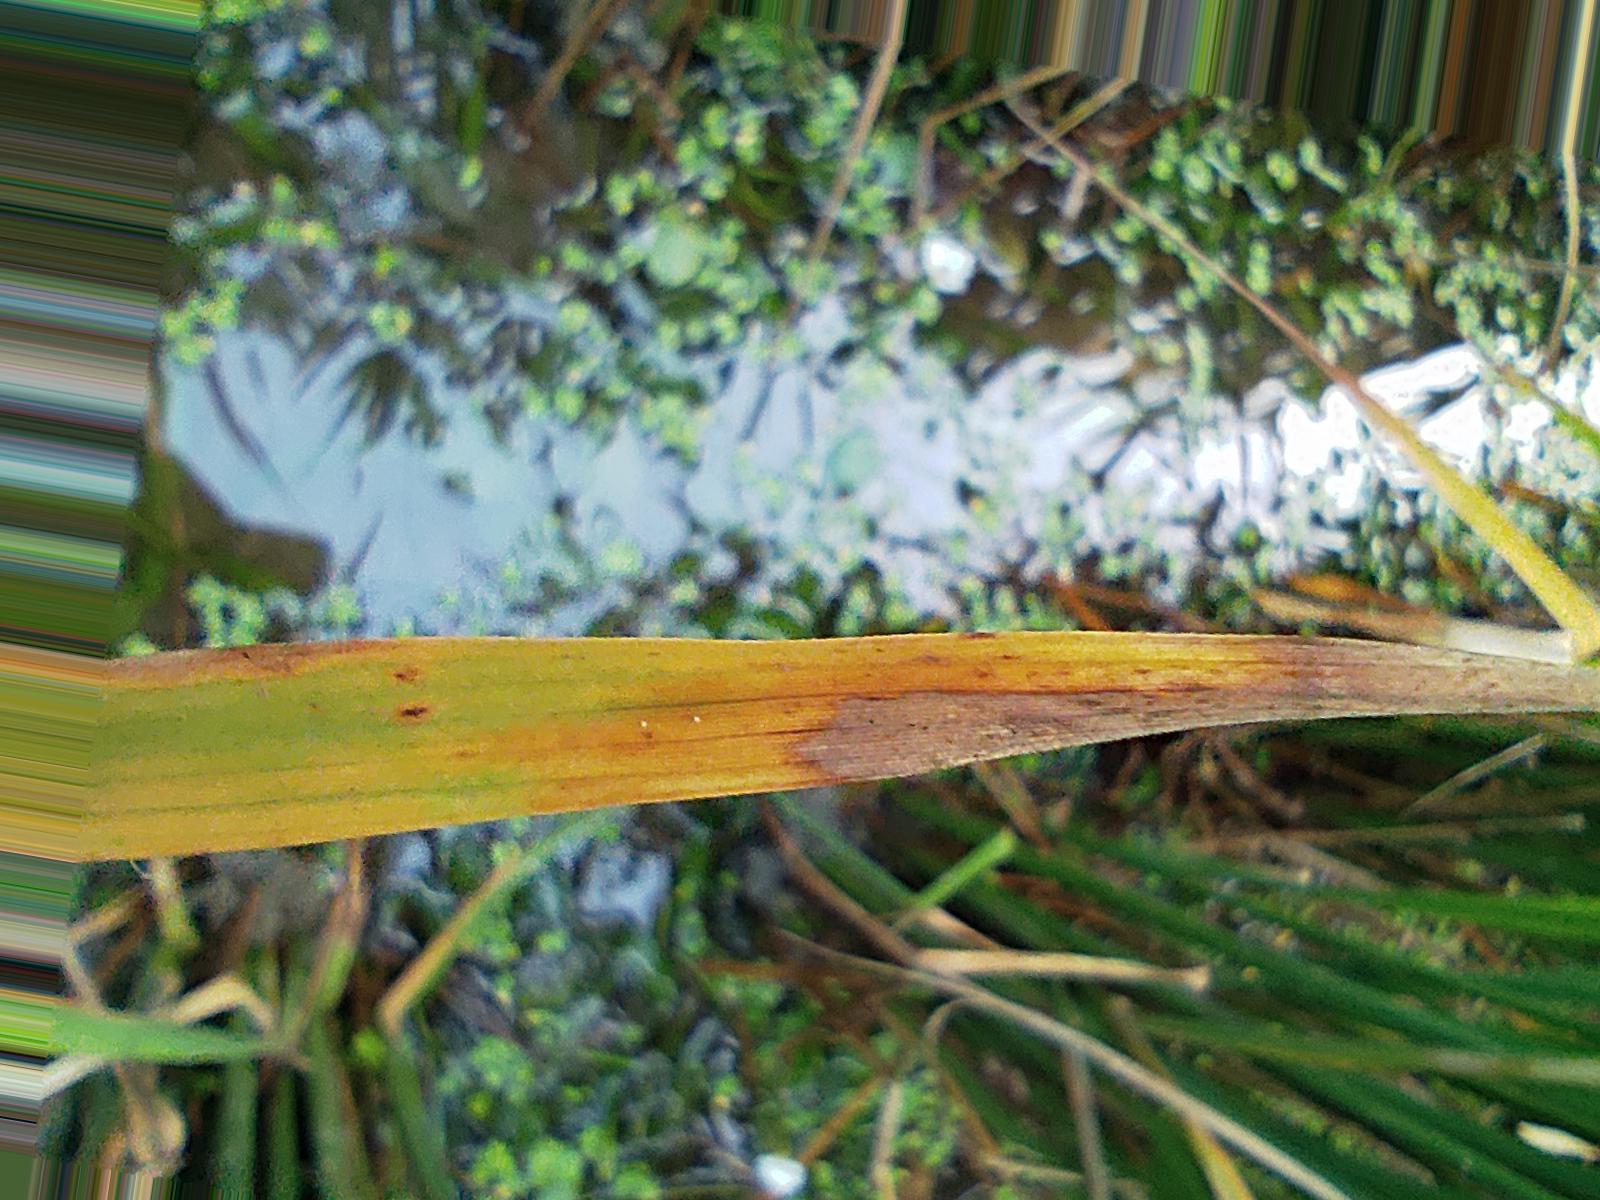
Nhãn: Bệnh Cháy lá ( Leaf scald )